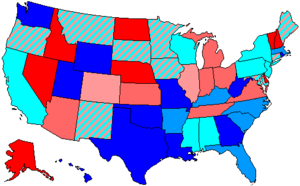
Vue d'ensemble de la répartition des sièges lors de la 93e élection du congrès des Etats-Unis, en 1972.